SEC Nation

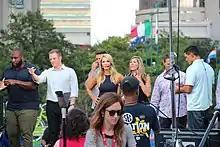
"SEC Nation" filming at Centennial Olympic Park, 2018

All rankings displayed for FBS teams are from the AP Poll at the time of the game.